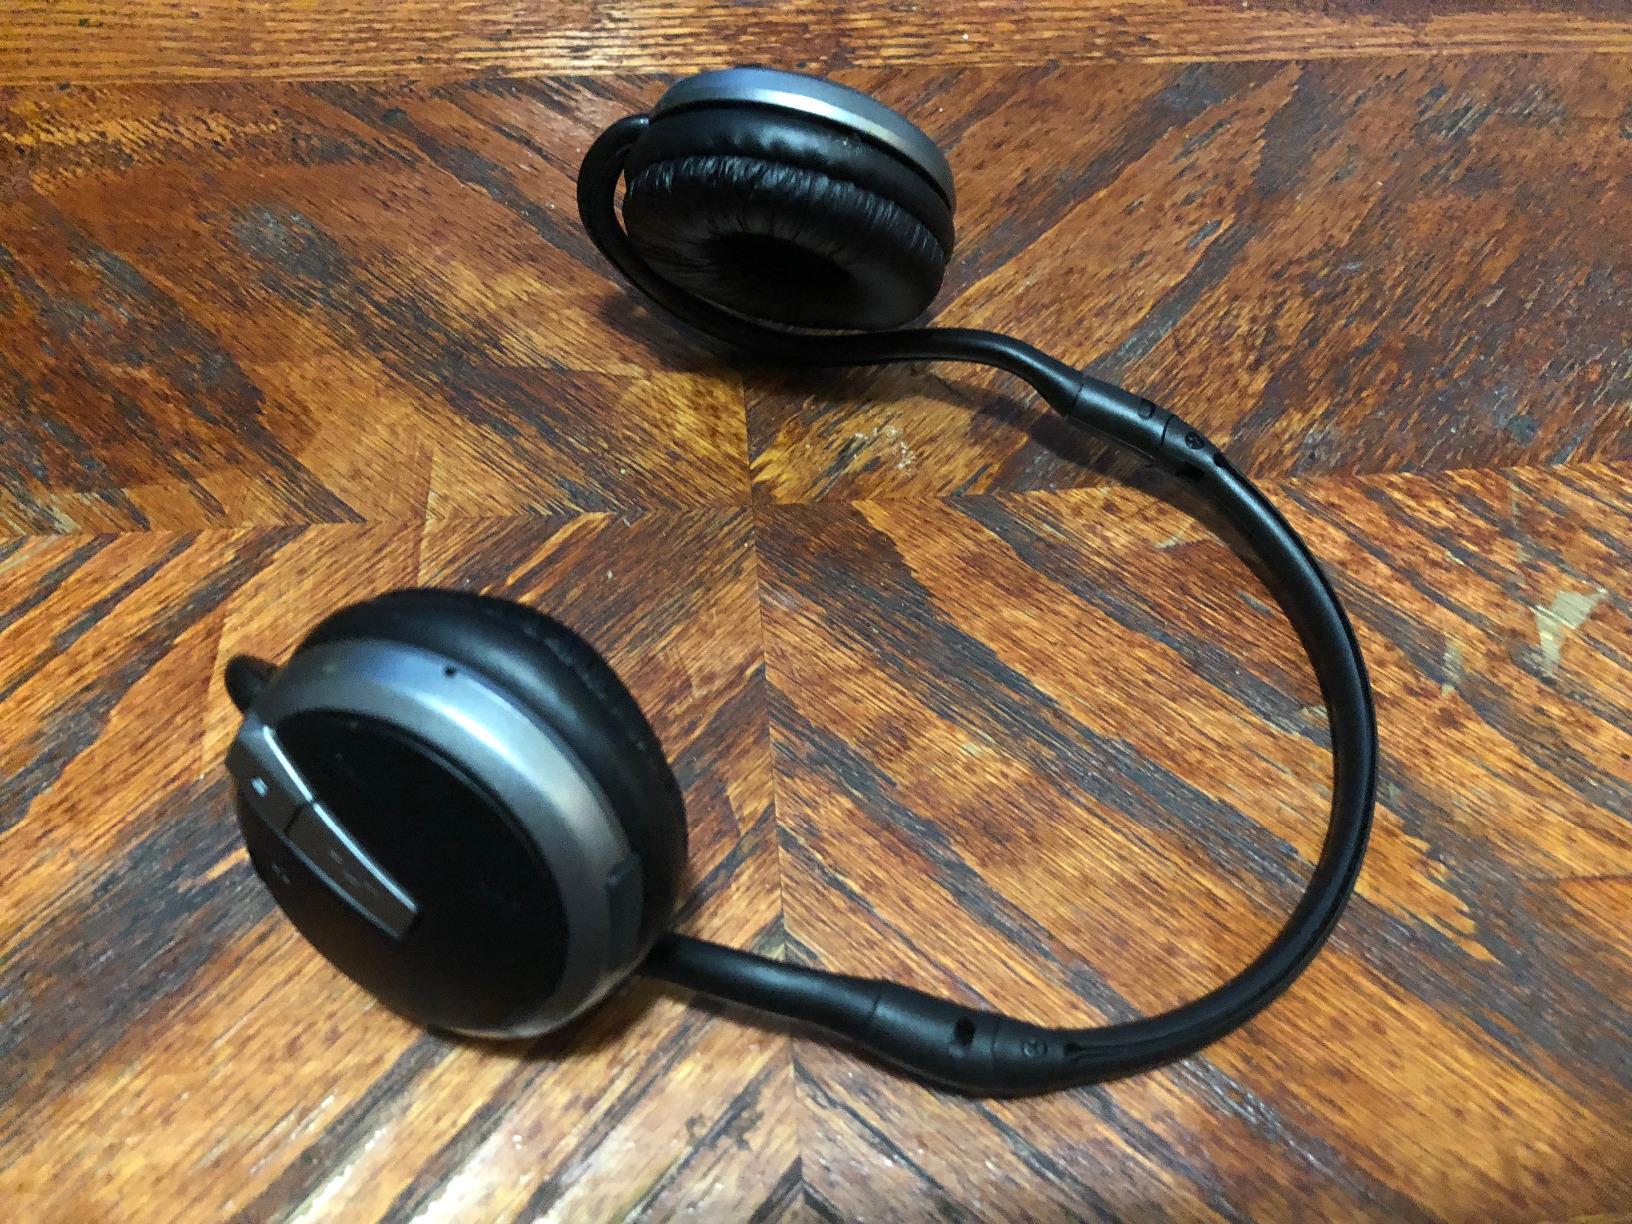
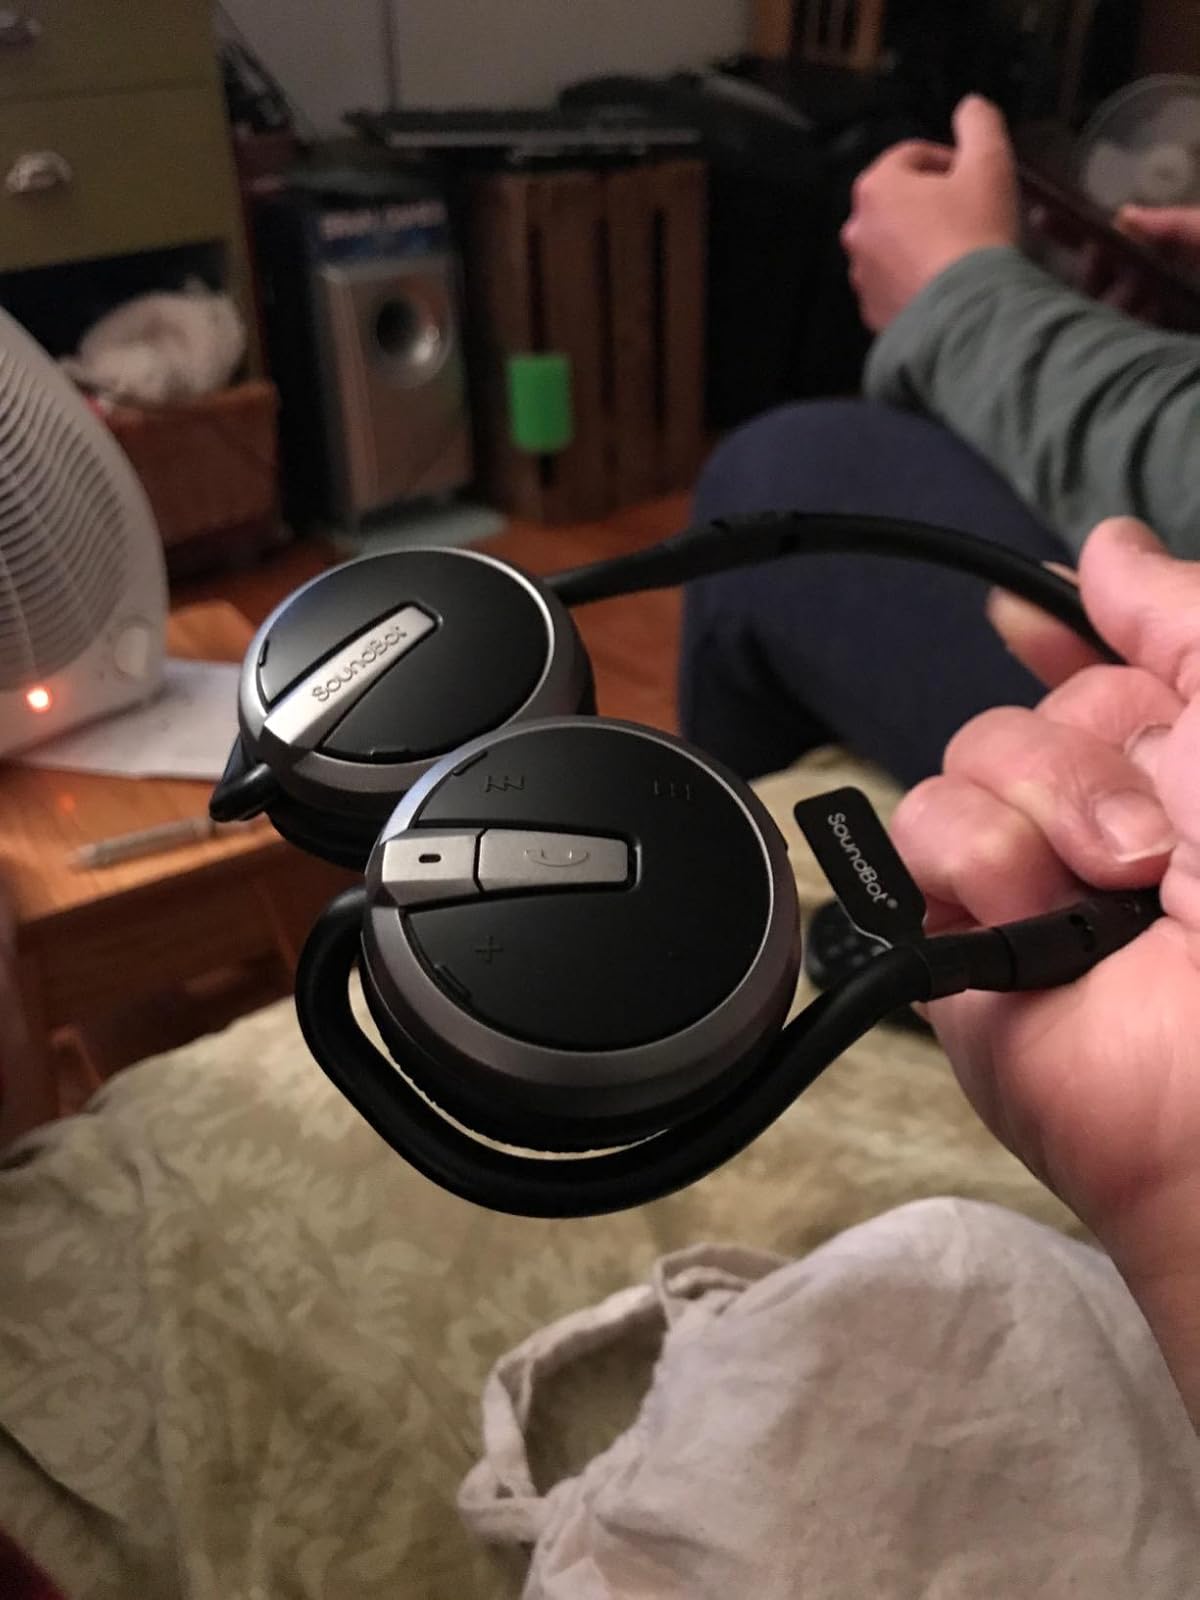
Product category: headphones
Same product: yes